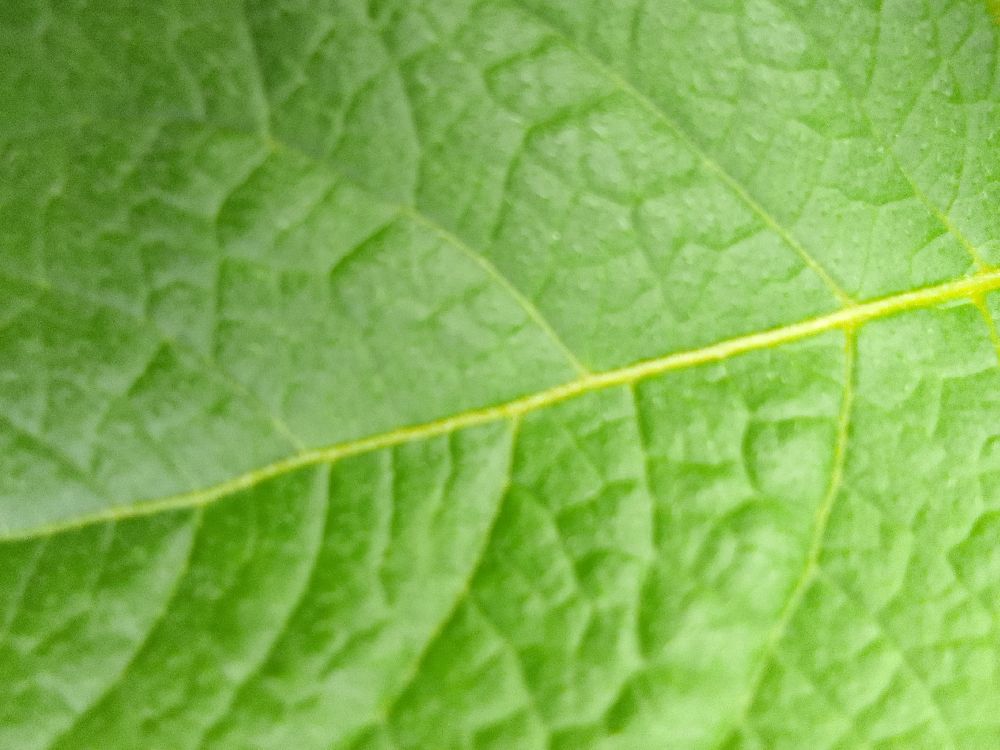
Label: Healthy